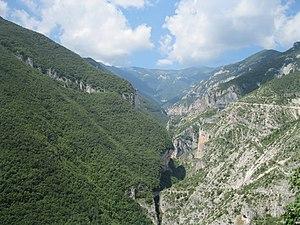
La vallée de l'Avello à Pennapiedimonte
Pennapiedimonte est un village montagnard de 445 habitants accroché à 669 mètres d'altitude sur un éperon rocheux de la province de Chieti dans les Abruzzes, en Italie. Son vaste territoire est inclus dans le Parc national de la Majella.